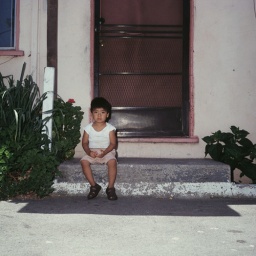
Juan, Christina's son on doorstep house in Los Angeles